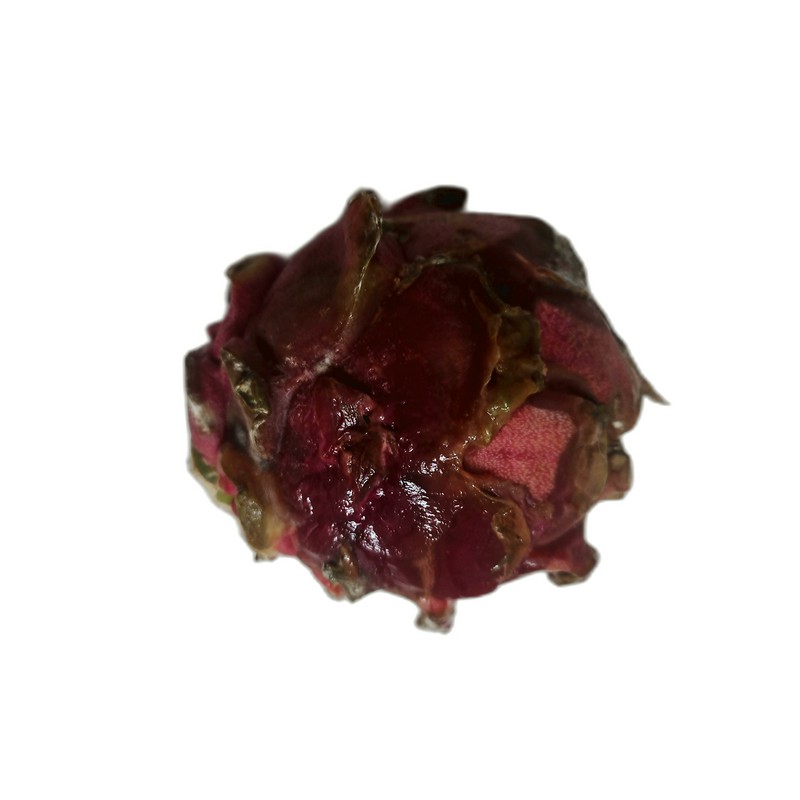
Label: Defect Dragon Fruit